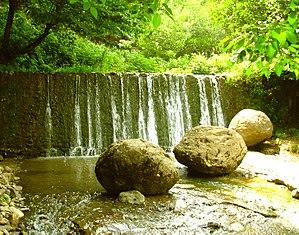
Lerik est l'une des 78 subdivisions de l'Azerbaïdjan. Sa capitale se nomme Lerik.